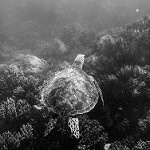
Label: B & W